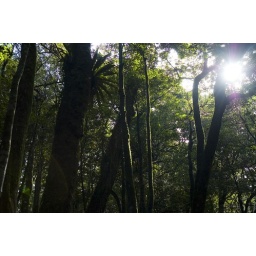
walking through the forest in the season is very comfortable